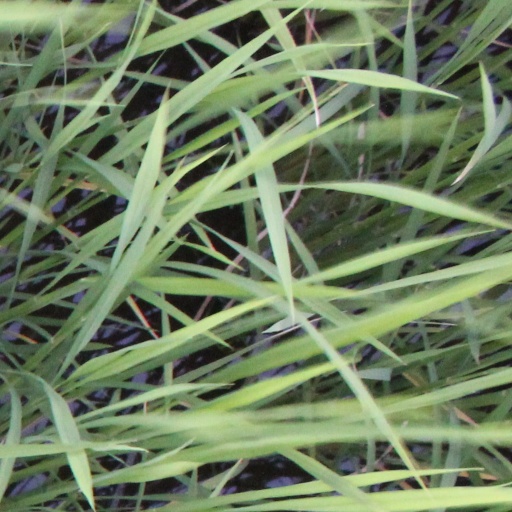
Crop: rice